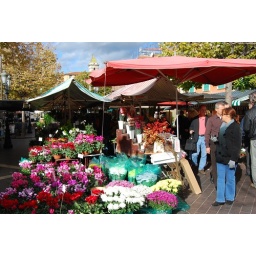
flower market in Nice